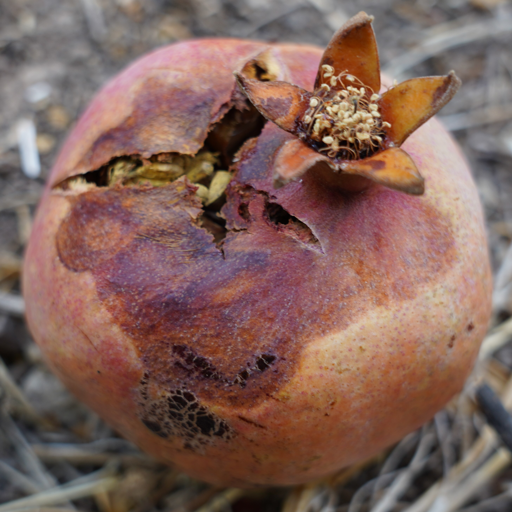
Label: Colletotrichum spp